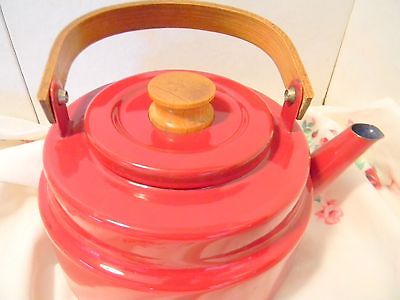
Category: kettle